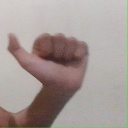
अक्षर: त